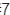
Number: 7